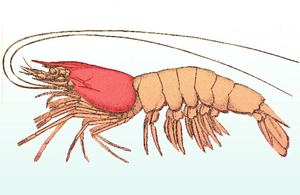
Le corps des décapodes tels que le crabe, le homard ou la crevette est formé de dix-neuf segments corporels regroupés en deux parties principales : le céphalothorax et l'abdomen. Chaque segment peut porter une paire d'appendices qui peuvent être parfois réduits ou manquants. Ce sont, de la tête à la queue :
Une sclérite désigne un élément durci par le processus de sclérification. Il peut avoir plusieurs sens :